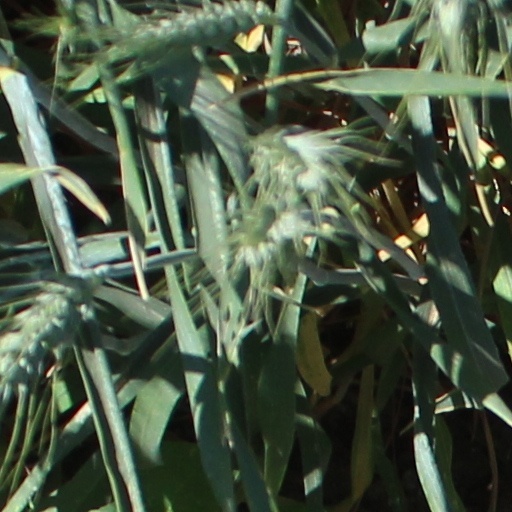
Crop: wheat